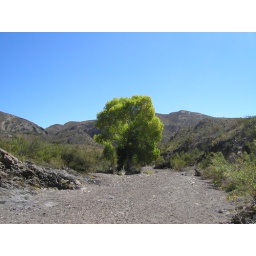
Greenery! There is a natural spring at the base of this tree in the middle of the creek. About the only tree around.